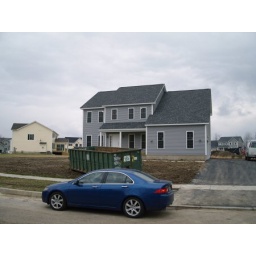
That's our builder's car in front of the house